Homosexuality in ancient Rome

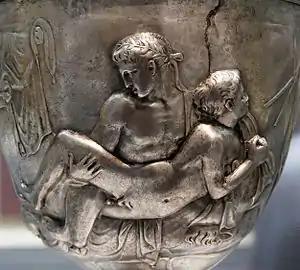
"Roman" side of the Warren Cup, with the wreathed "erotic conqueror" and his "puer delicatus" ("dainty boy"). British Museum, London.

At the same time, the phallus was displayed ubiquitously in the form of the "fascinum", a magic charm thought to ward off malevolent forces; it became a customary decoration, found widely in the ruins of Pompeii, especially in the form of wind chimes ("tintinnabula"). The outsized phallus of the god Priapus may originally have served an apotropaic purpose, but in art it is frequently laughter-provoking or grotesque. Hellenization, however, influenced the depiction of male nudity in Roman art, leading to more complex signification of the male body shown nude, partially nude, or costumed in a muscle cuirass.